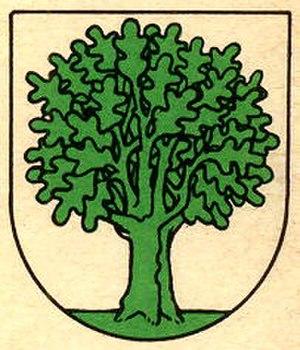
Engollon est une localité et une ancienne commune suisse du canton de Neuchâtel, située dans la région Val-de-Ruz. C'est à Engollon que se trouve la piscine du Val-de-Ruz.